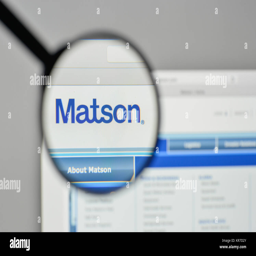
logo on the website homepage